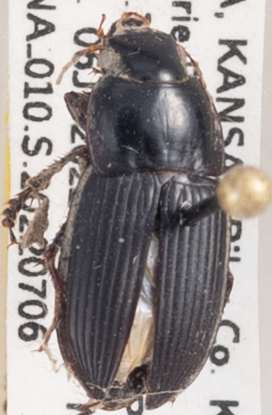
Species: Anisodactylus ovularis
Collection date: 2022-07-06
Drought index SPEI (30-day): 1.128
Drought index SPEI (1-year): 0.006
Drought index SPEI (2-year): -0.05